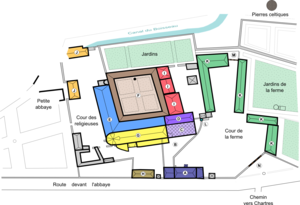
Plan de l'abbaye Notre-Dame de l'Eau en 1792
L'abbaye Notre-Dame de l'Eau est une ancienne abbaye cistercienne de femmes située sur le territoire de l'actuelle commune de Ver-lès-Chartres, en Eure-et-Loir.